Repayment plan

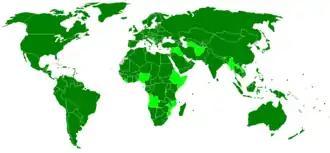

Historically, the International Monetary Fund acted as the principal international credit body and has existed since 1945. It primarily operates as a credit organisation with a long-term goal of facilitating greater international financial stability between 189 countries globallyOne of the functions of the International Monetary Fund is distributing loans to countries in financial crises while simultaneously aiming to improve general economic conditions globally. By issuing loans, the International Monetary Fund and the receiving nation agree upon a pre-specified repayment strategy called a 'system of conditionality'. The 'system of conditionality' operates similarly to the financial jargon of 'repayment plan' and refers to a plan cooperatively managed by both the International Monetary Fund and the receiving nation in overcoming the financial hardship which led the nation in seeking IMF assistance. For example, on May 3, 2010, Eurozone countries alongside the IMF announced their intention to enforce a three-year €110bn loan, with a 5.5% interest rate, with a 'system of conditionality' implemented i.e. on a condition that austerity measures would be enacted by the Greek government in accordance with the life of the loan.